Pub

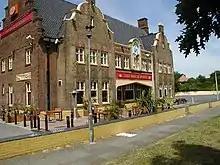
The Dutch House (now closed), a typical 1930s roadhouse on the busy A20 road in Eltham, Greater London.

Under the act any householder, upon payment of two guineas (roughly equal in value to £ today), was permitted to brew and sell beer or cider in their own home. Beerhouses were not allowed to open on Sundays, or sell spirits and fortified wines; any beerhouse discovered to be breaking these rules was closed down and the owner heavily fined.